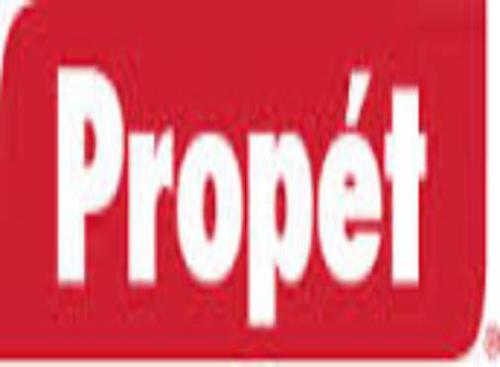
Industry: Clothes